Paul Maunder

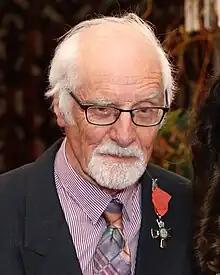
Maunder in 2023

Paul Allan Maunder (born 8 February 1945) is a New Zealand film director, playwright and cultural activist. He is best known for his 1979 film of the novel "Sons for the Return Home" by Albert Wendt, his 1983 play "Hemi" about the life of James K. Baxter, and his work in community-based theatre.